Penampang District

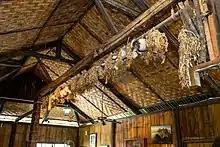
House of skulls in Monsopiad Cultural village, Penampang.

Penampang is generally considered as a stronghold of the Kadazan-Dusun community and serves as a main centre for their political and cultural development. The Kadazandusun Cultural Association (KDCA) community hall hosts many of Kadazan-Dusun's traditional festivities, chief among them is the annual Kaamatan or 'harvest festival', their most important cultural event. The Monsopiad Cultural Village is in Penampang. Monsopiad was the name of a past warrior who was known for decapitating the heads of his enemy and hanging the skulls at the entrance of his home, to warn his enemies of his powers. The Pogunon Community Museum, a part of Sabah museum institution is situated in Kg. Pogunon, Penampang. In 2000, during a construction of a local kindergarten, three jars and pieces from four jars were discovered including an intact jar from 16th century with human remains inside. Sabah Art Gallery is situated in Penampang. It houses over 3000 paintings, carvings, and sculptures. The building has a unique basket-shaped architecture with decorative cultural motif panels of the indigenous people of Sabah. It is also the first green building in Sabah and Borneo. St. Michael's Church is a Roman Catholic church built from early 1930s until late 1940s. it is the second oldest stone church in Sabah.